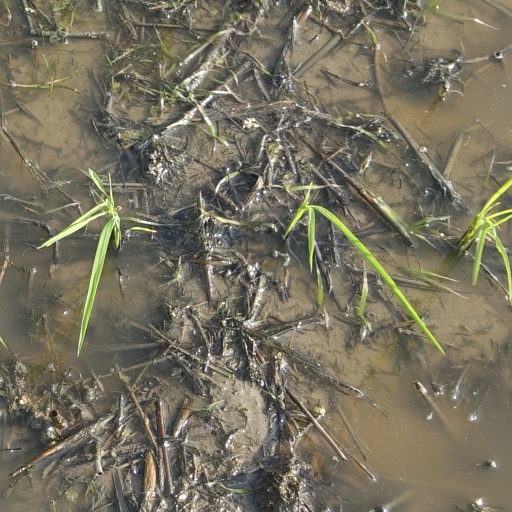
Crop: rice